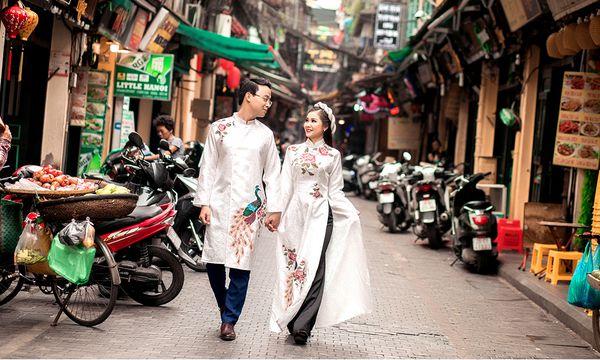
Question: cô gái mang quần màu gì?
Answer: mang quần màu đen